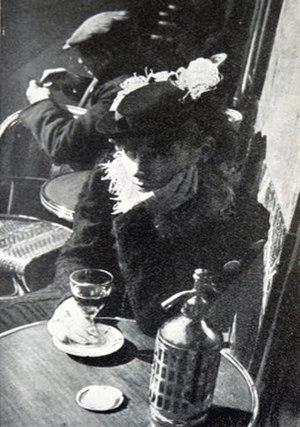
Suzanne Eisendieck, née le 14 novembre 1906 à Dantzig et morte le 15 juin 1998 à Paris, est une peintre allemande post-impressionniste du XXᵉ siècle.